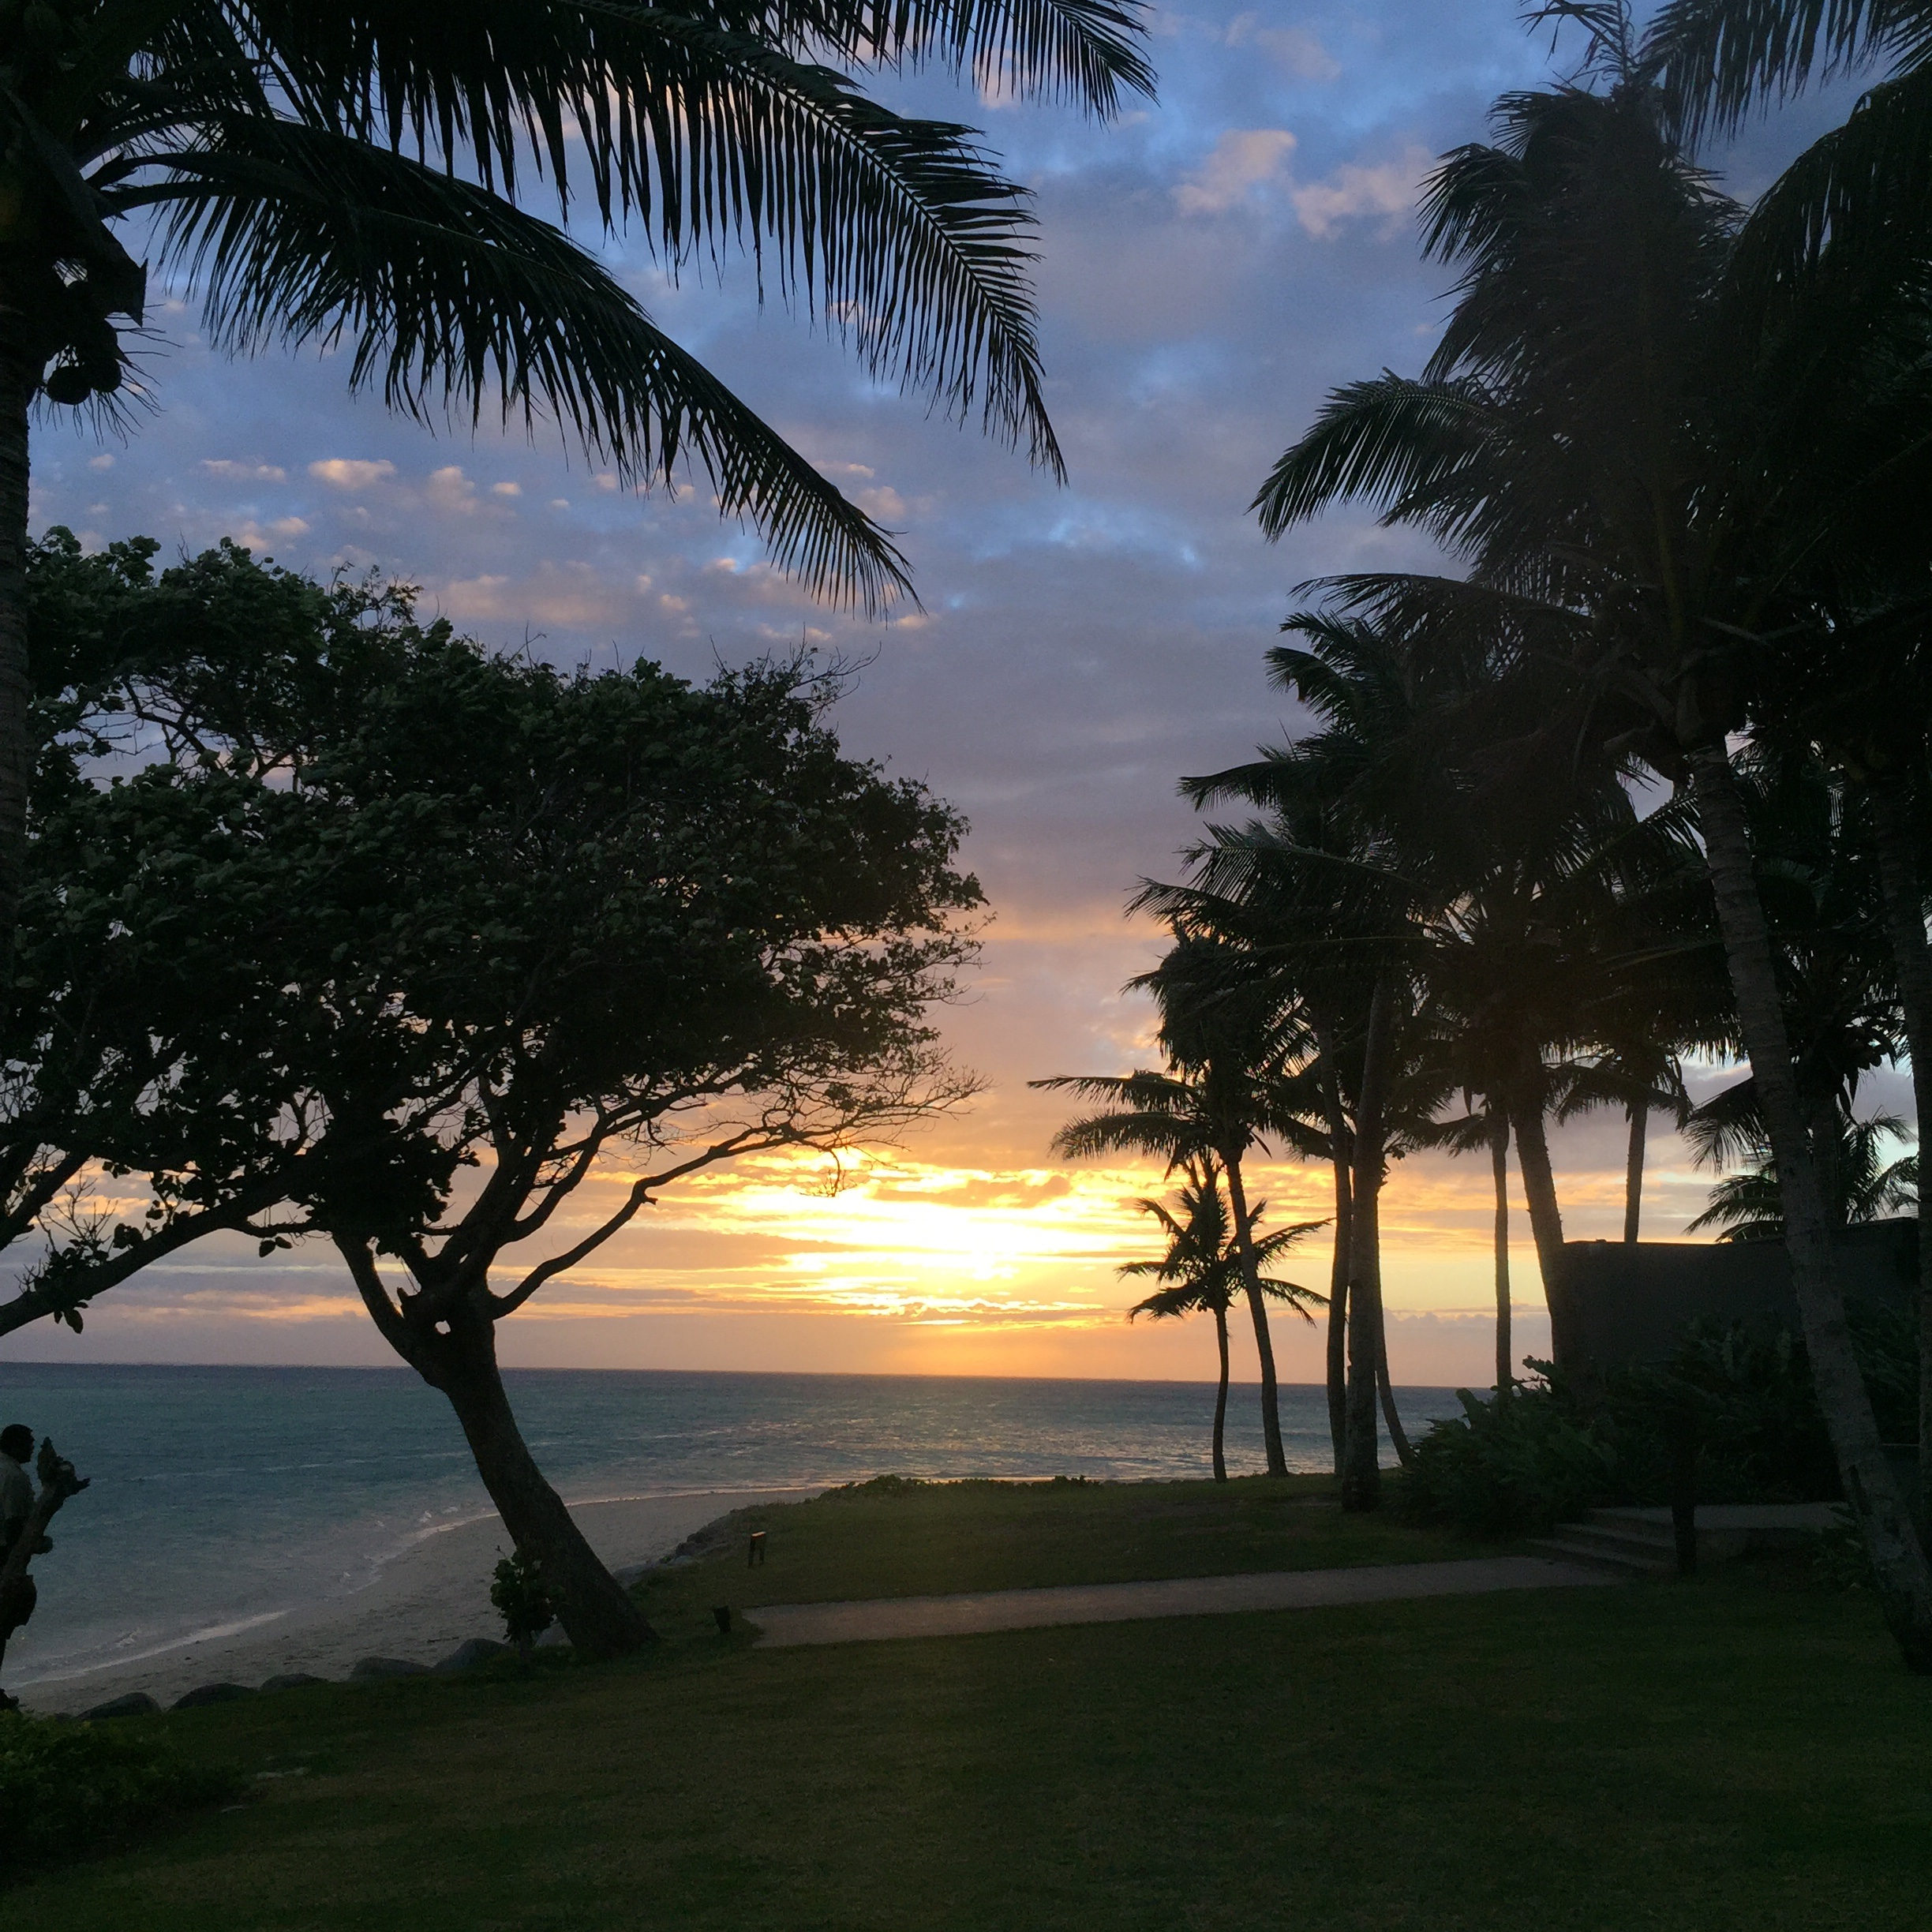
tree, plant, sky, sunrise, sunset, sunlight, morning, dawn, dusk, evening, tropics, woody plant, arecales, palm family